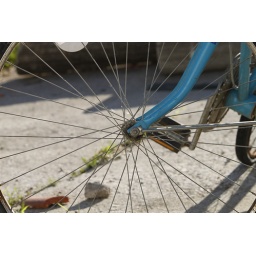
Bicycle wheel on old bike that Michael found in the machine shed and is fixing up!!!!